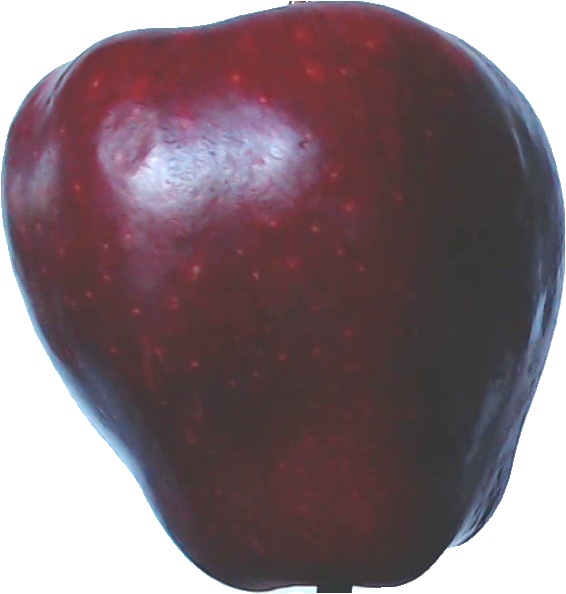
Label: apple_red_delicios_1